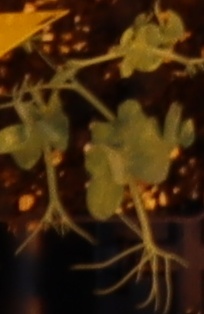
Label: Field Pea